Religion in Malaysia

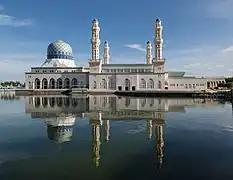
Kota Kinabalu City Mosque in Sabah

Malaysia is a multi-religious society, but while the Malaysian constitution theoretically guarantees freedom of religion, Islam is the official religion of the federation, as well as the legally presumed faith of all ethnic Malays. No ethnic Malay is allowed to leave Islam, while non-Malay Muslims seeking to apostatise require permission from a sharia court, which is rarely granted. Religious beliefs follow ethnic lines.